Susanne Hart

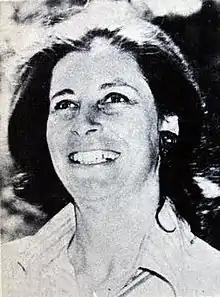
Susanne Hart, picture taken before 1974

Susanne Hart (1927 in Vienna, Austria – 2010) in South Africa), also known under the short form Sue Hart or as Susanne Harthoorn, was a South African veterinarian and environmentalist.